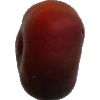
Label: Nectarine Flat 1